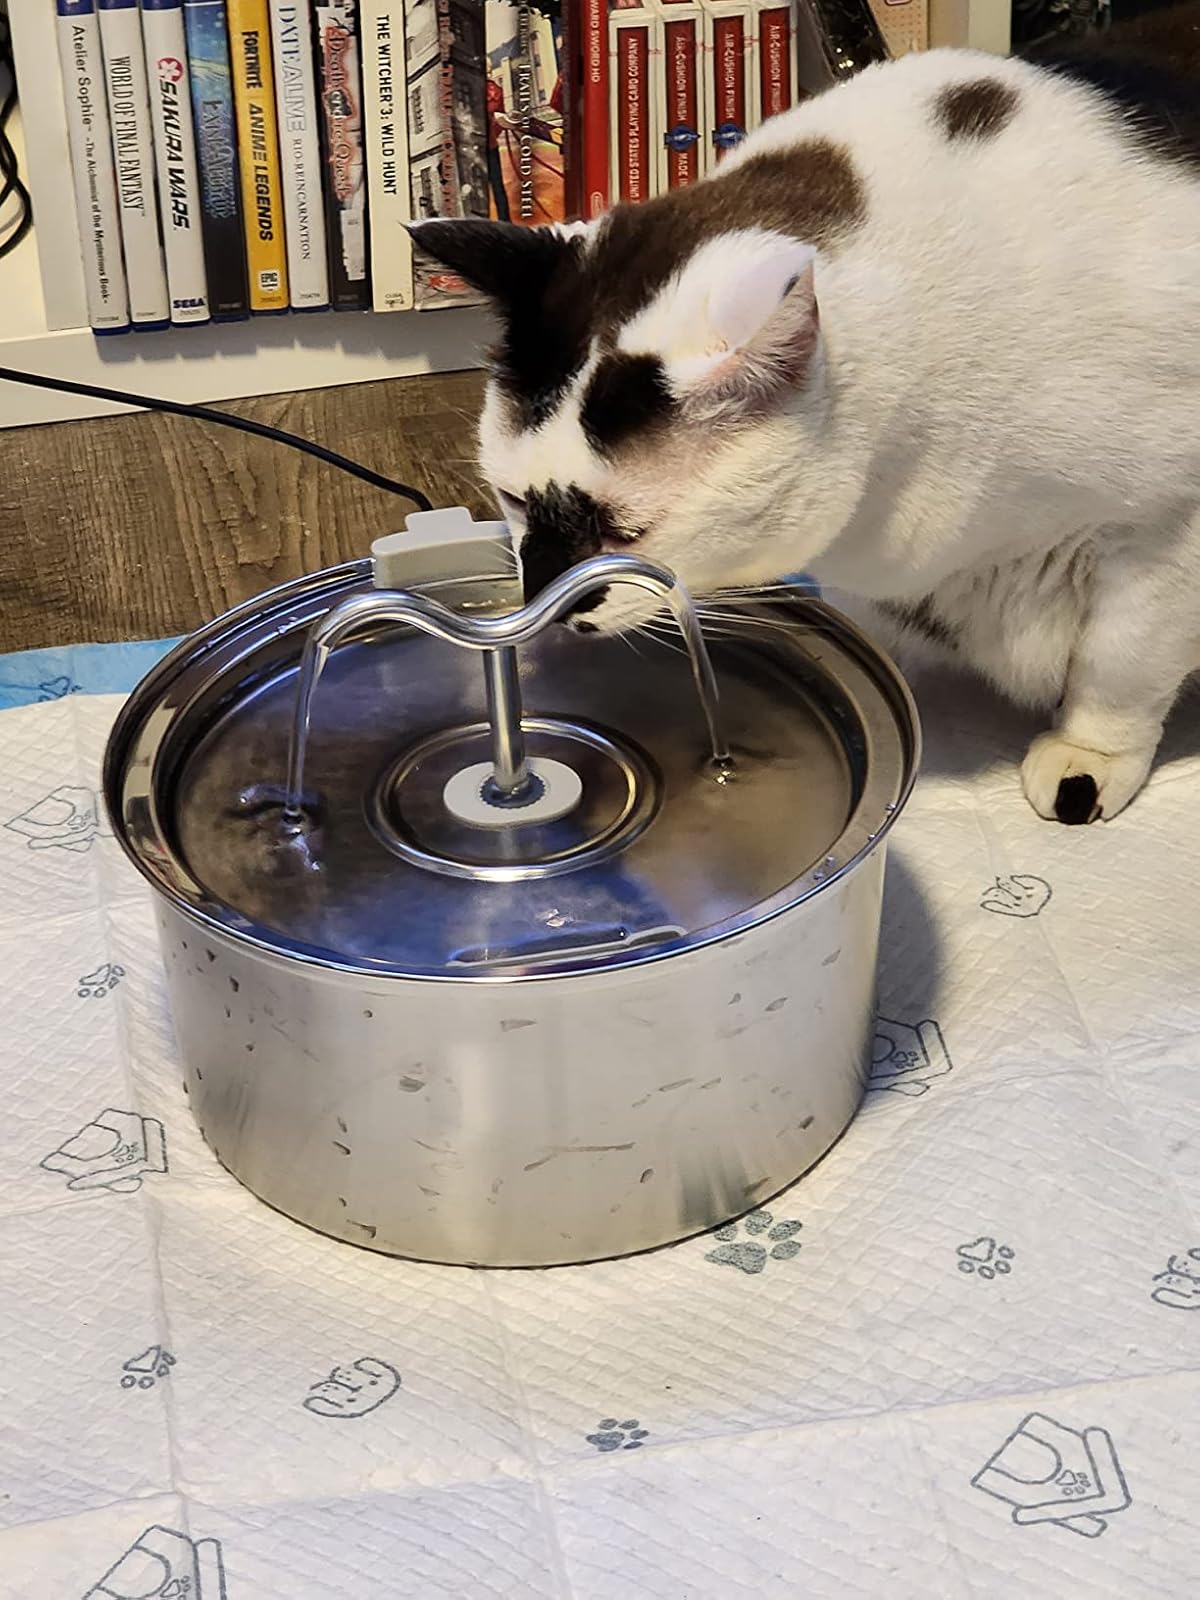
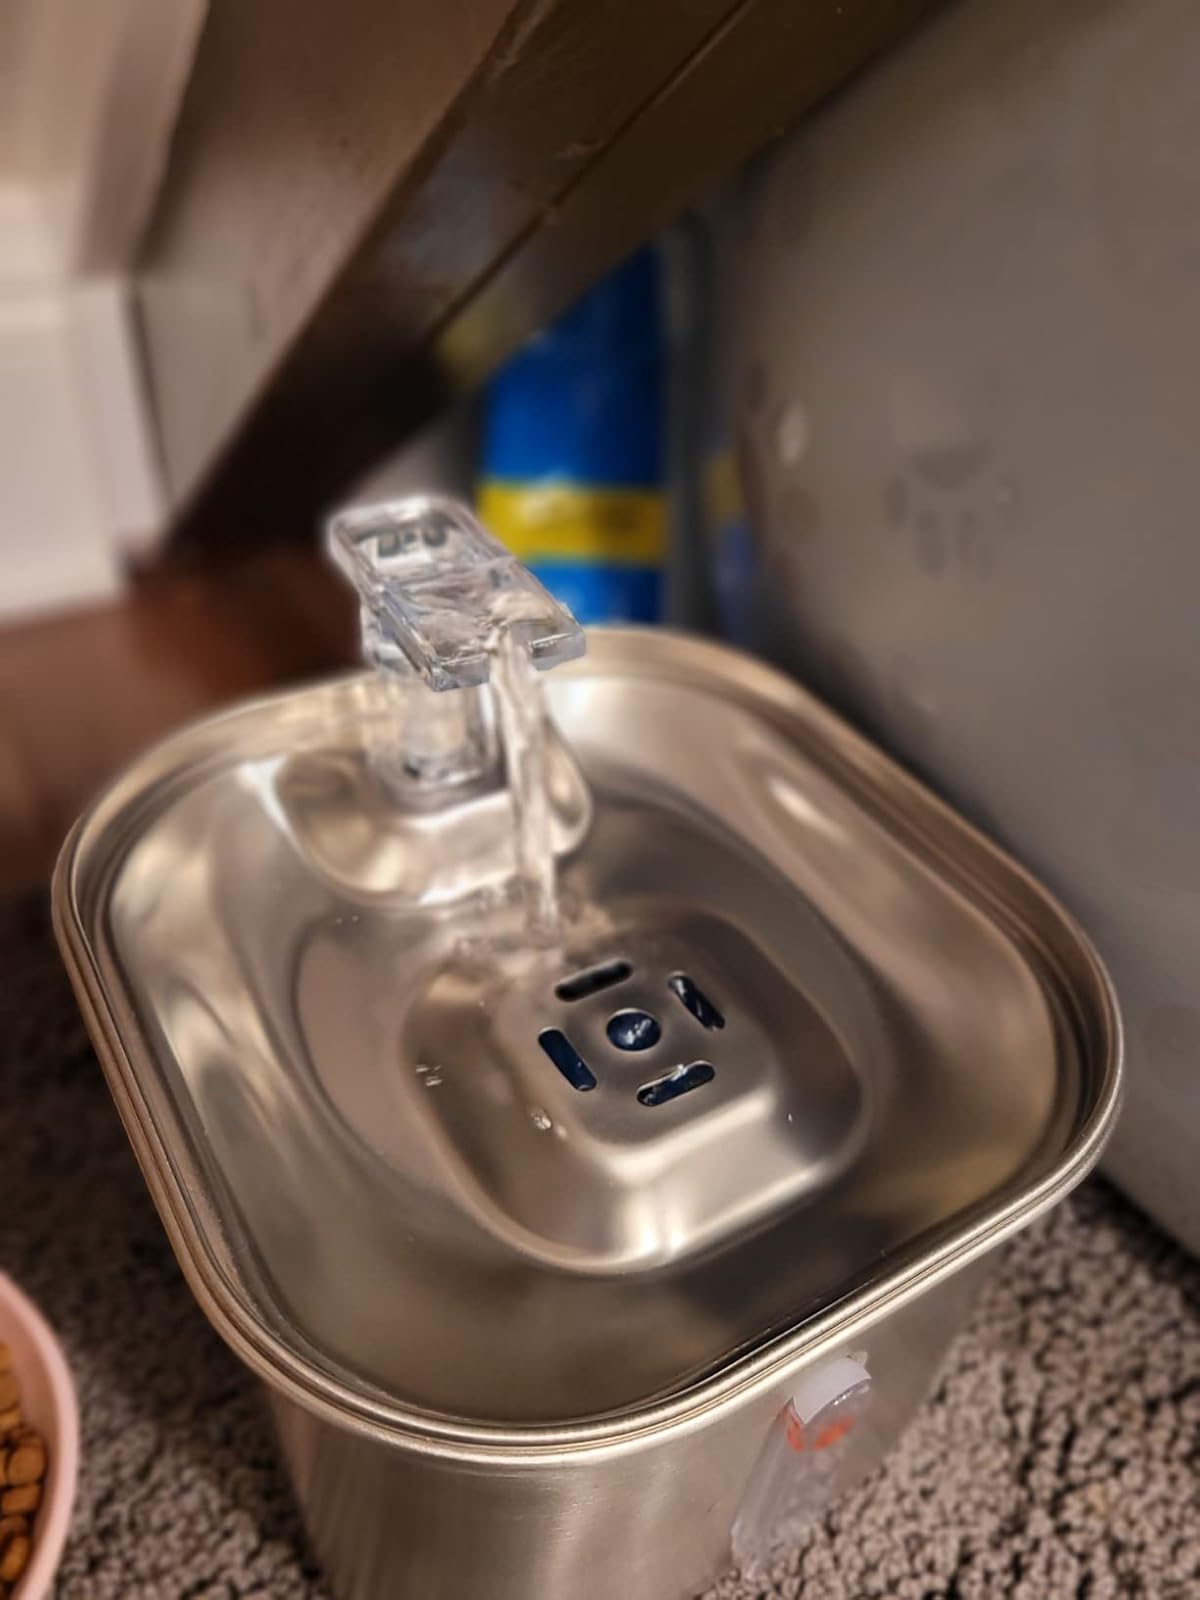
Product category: items_bowl
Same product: no